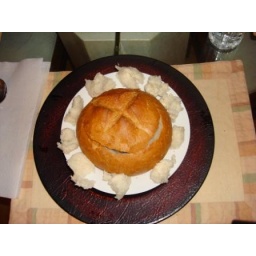
PJ's chicken noodle soup in bread bowl